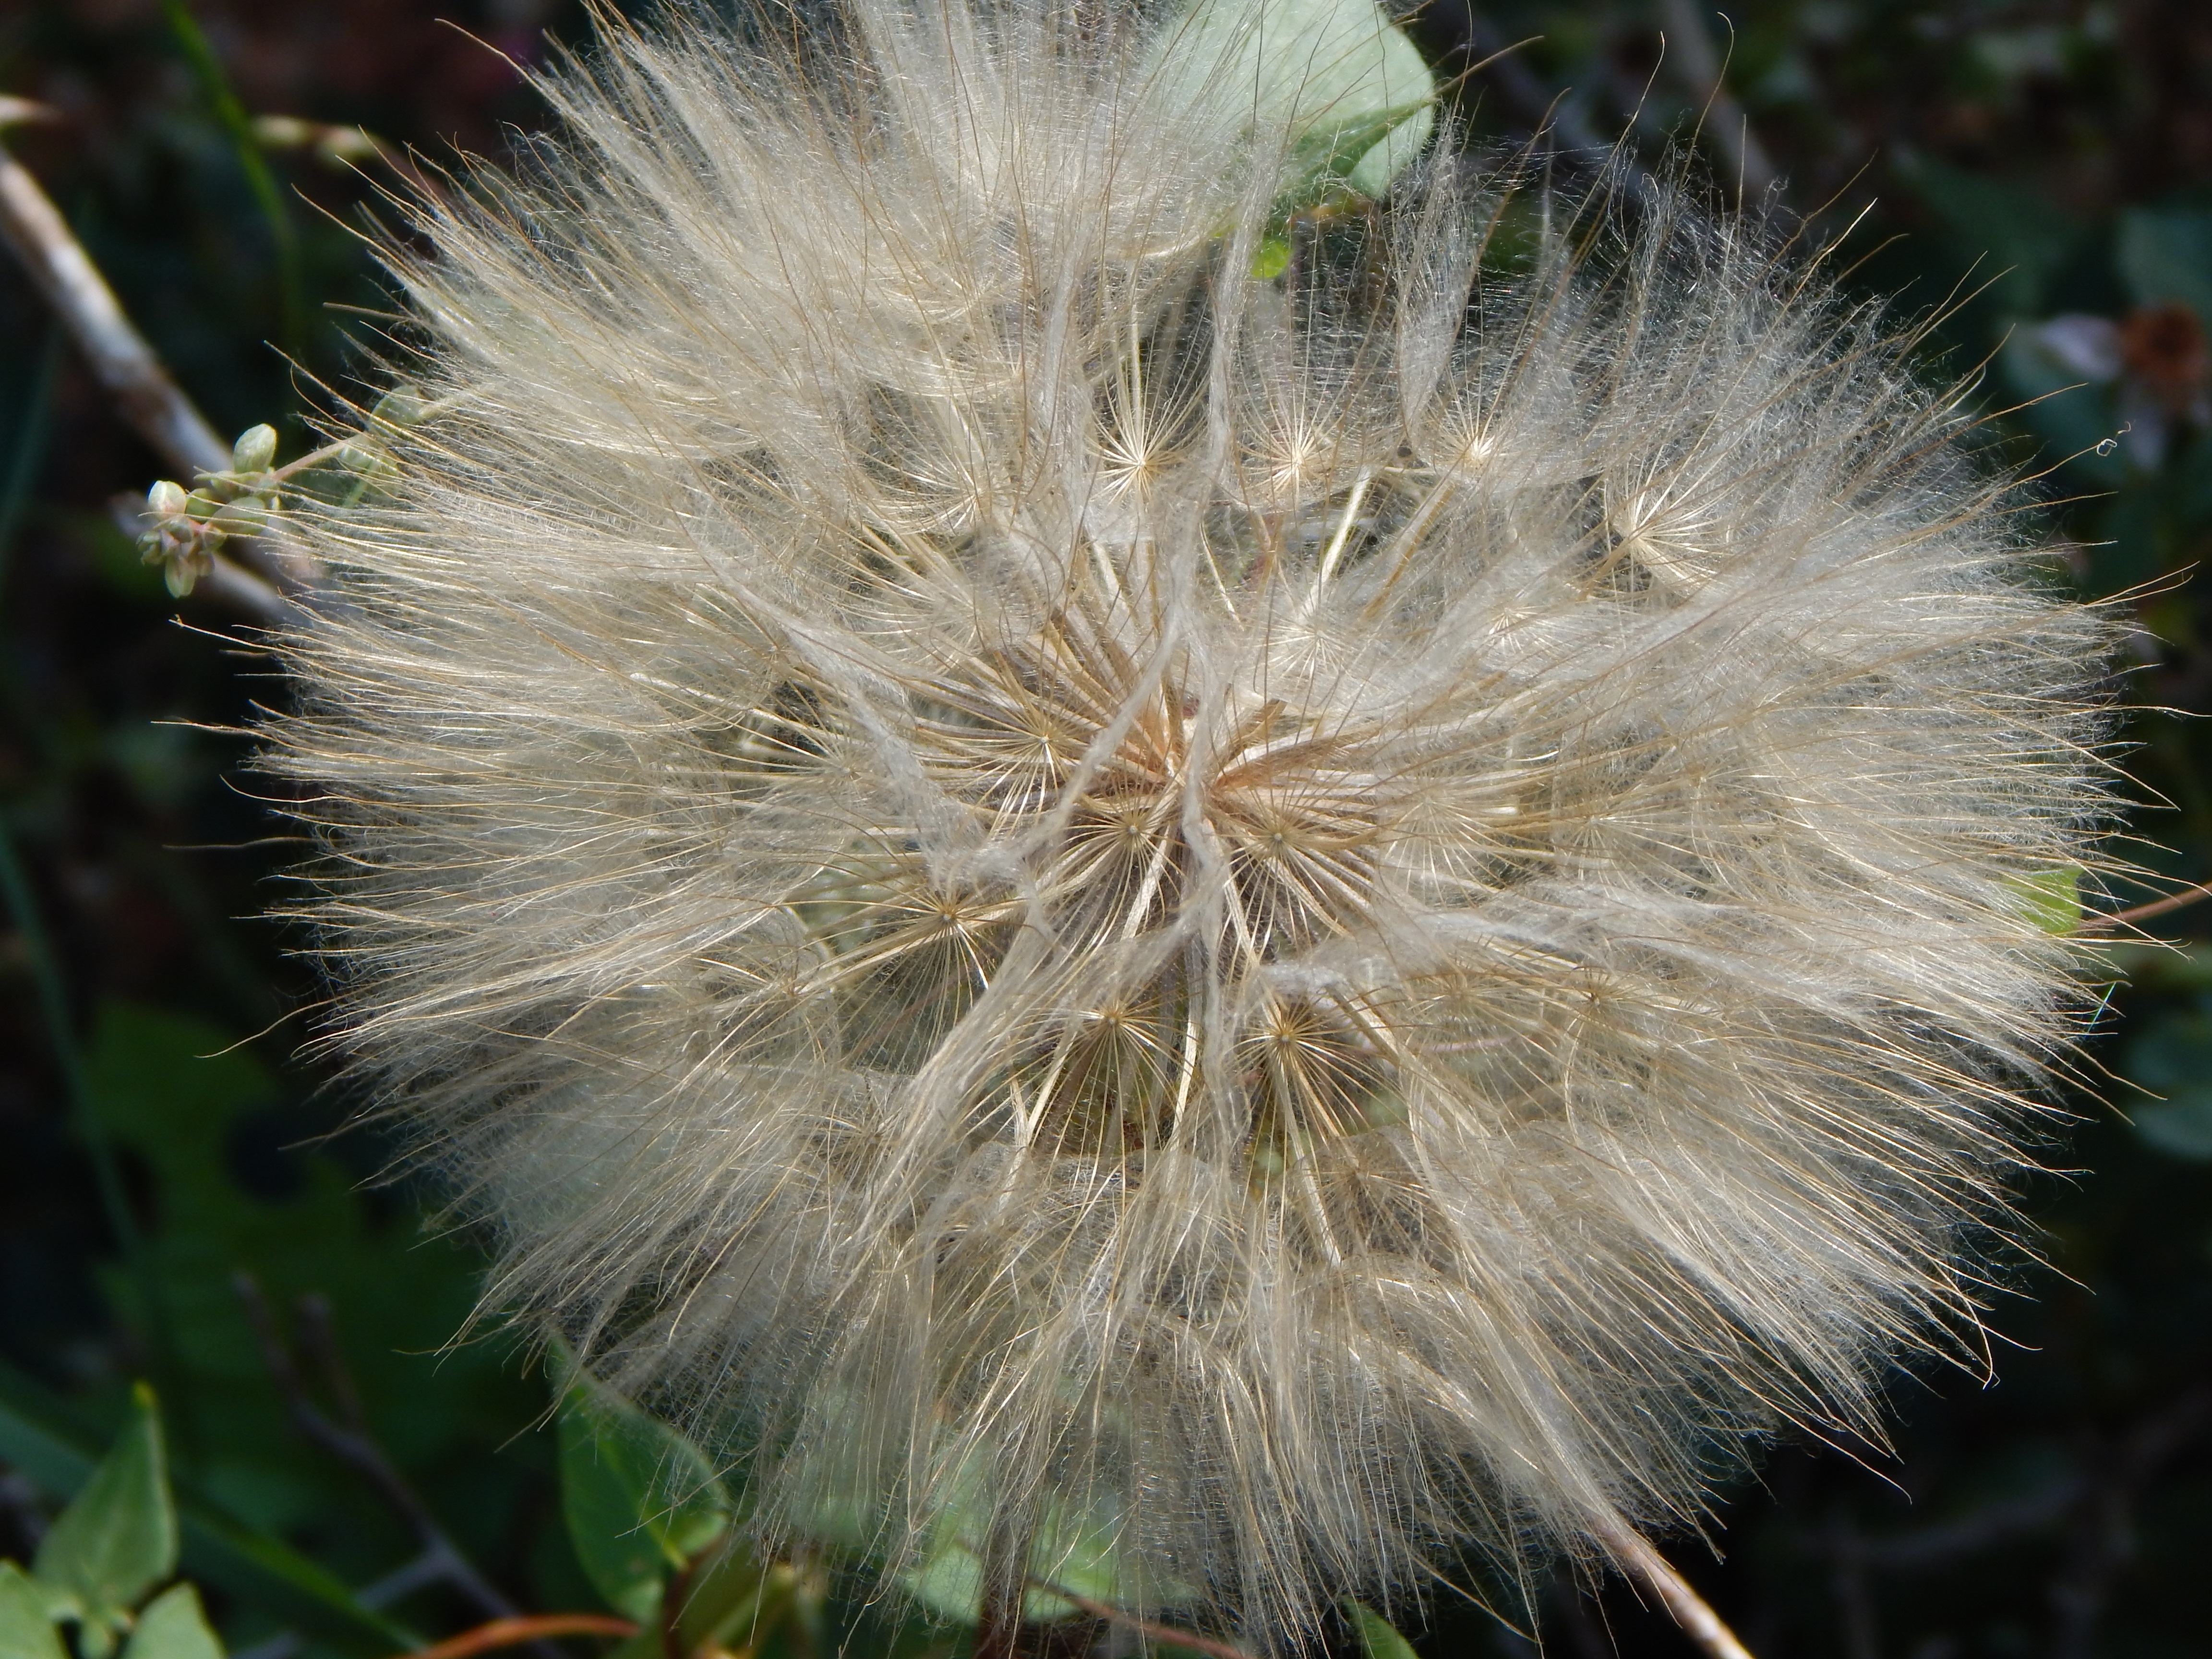
nature, grass, plant, dandelion, flower, summer, fluffy, macro, botany, flora, wildflower, weed, close up, seeds, head, thistle, softness, macro photography, flowering plant, daisy family, plant stem, land plant, thorns spines and prickles